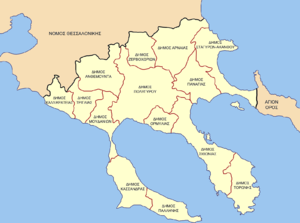
La Chalcidique est un district régional de la périphérie de Macédoine-Centrale, en Grèce. Il couvre la majorité de la péninsule de Chalcidique. Il est limitrophe du district régional de Thessalonique au nord et de la République monastique du Mont-Athos au sud-est. Son chef-lieu est la ville de Polýgyros.